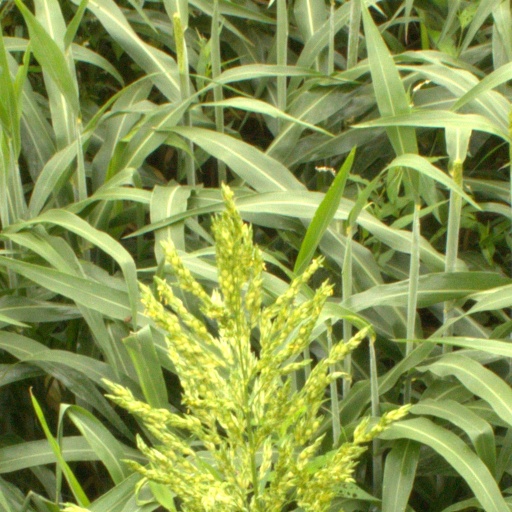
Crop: sorghum